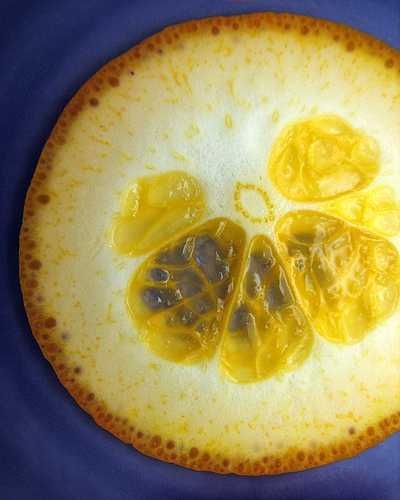
Label: Orange